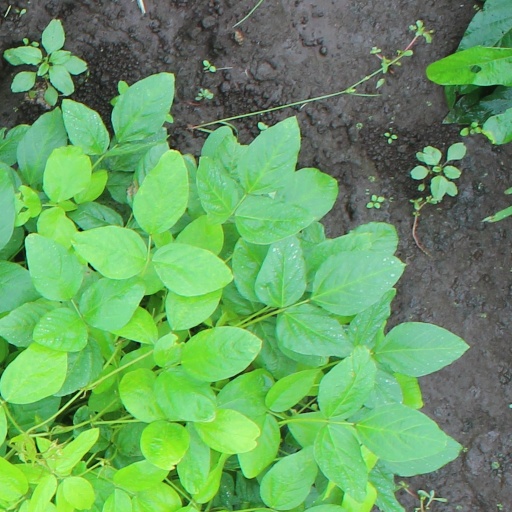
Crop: soybean